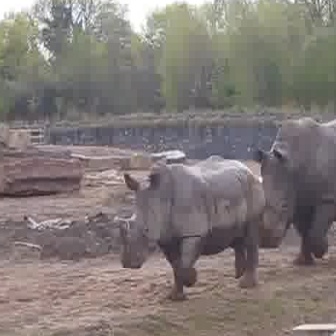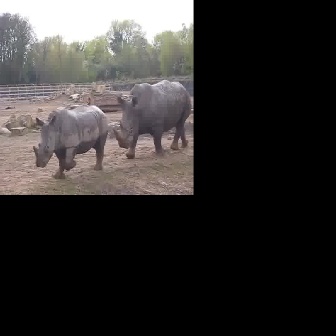
  Please identify the target specified by the bounding box [117,152,265,300] in the first image and locate it in the second image. Return the coordinates in [x_min,y_min,x_max,y_max] format.
Answer: [32,103,107,178]